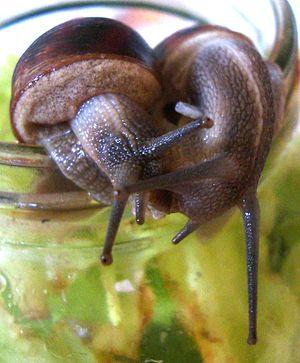
Le dard d'amour est une structure dure, longue et pointue, calcaire ou chitineuse, trouvée chez certains gastéropodes hermaphrodites, comme les escargots terrestres et les limaces. Le dard d'amour est uniquement produit par les animaux adultes, et sert lors des comportements sexuels, avant que l'accouplement n'ait lieu.